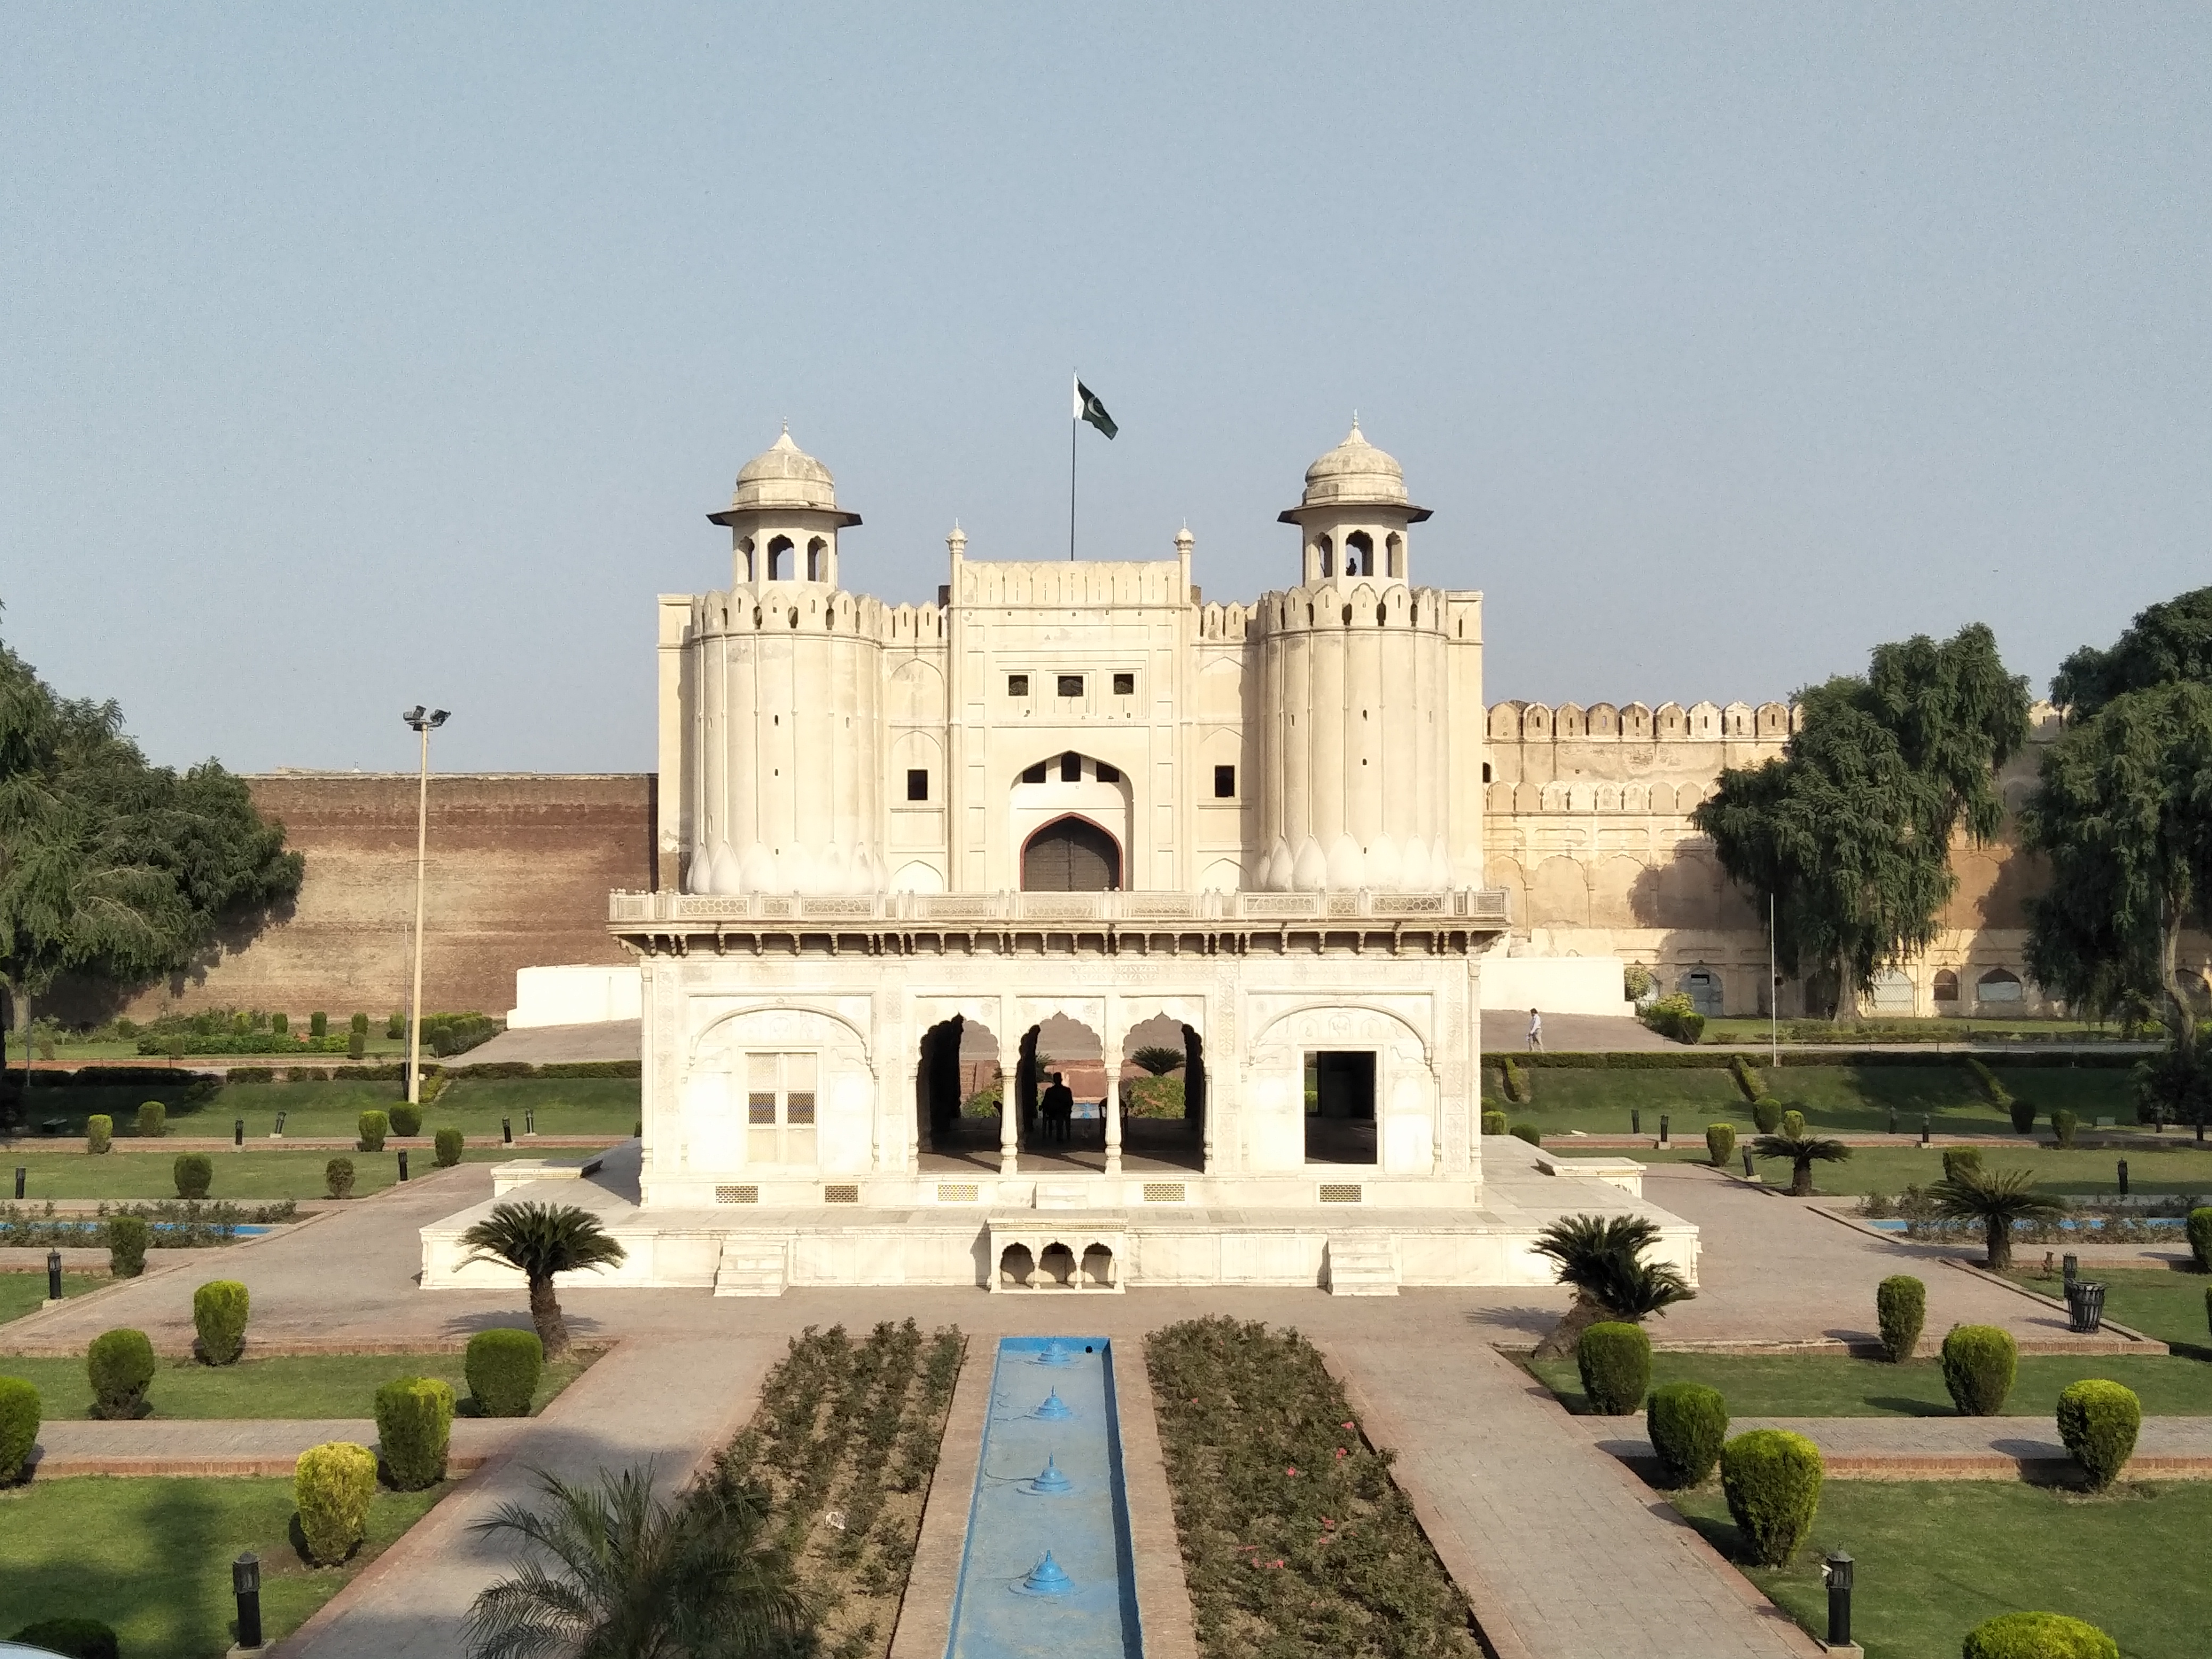
badshahi, mosque, landmark, building, historic site, architecture, fortification, tourism, sky, estate, palace, tree, mausoleum, official residence, tourist attraction, classical architecture, unesco world heritage site, facade, city, tomb, place of worship, presidential palace